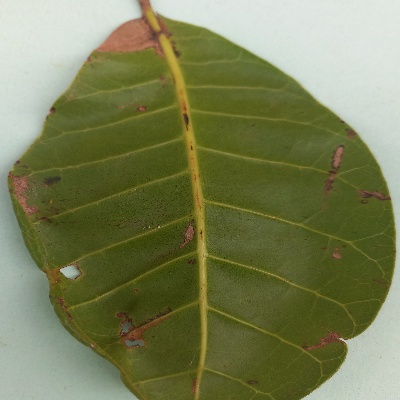
Crop: Cashew
Condition: anthracnose